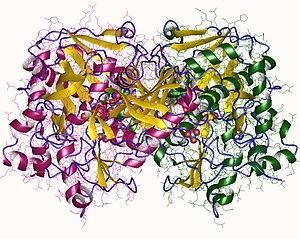
La glycérol kinase est une phosphotransférase qui catalyse la réaction :